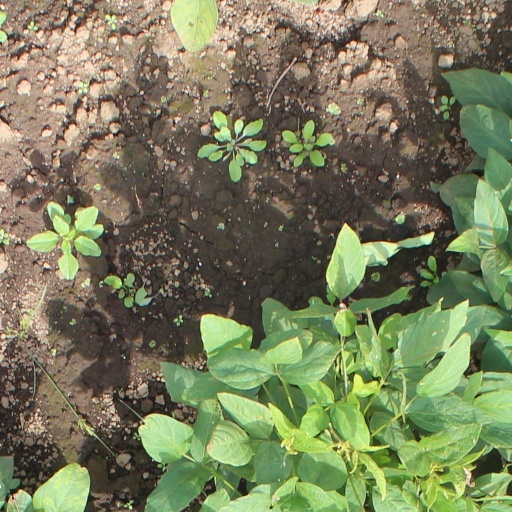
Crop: soybean